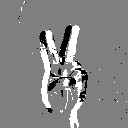
ASL letter: v